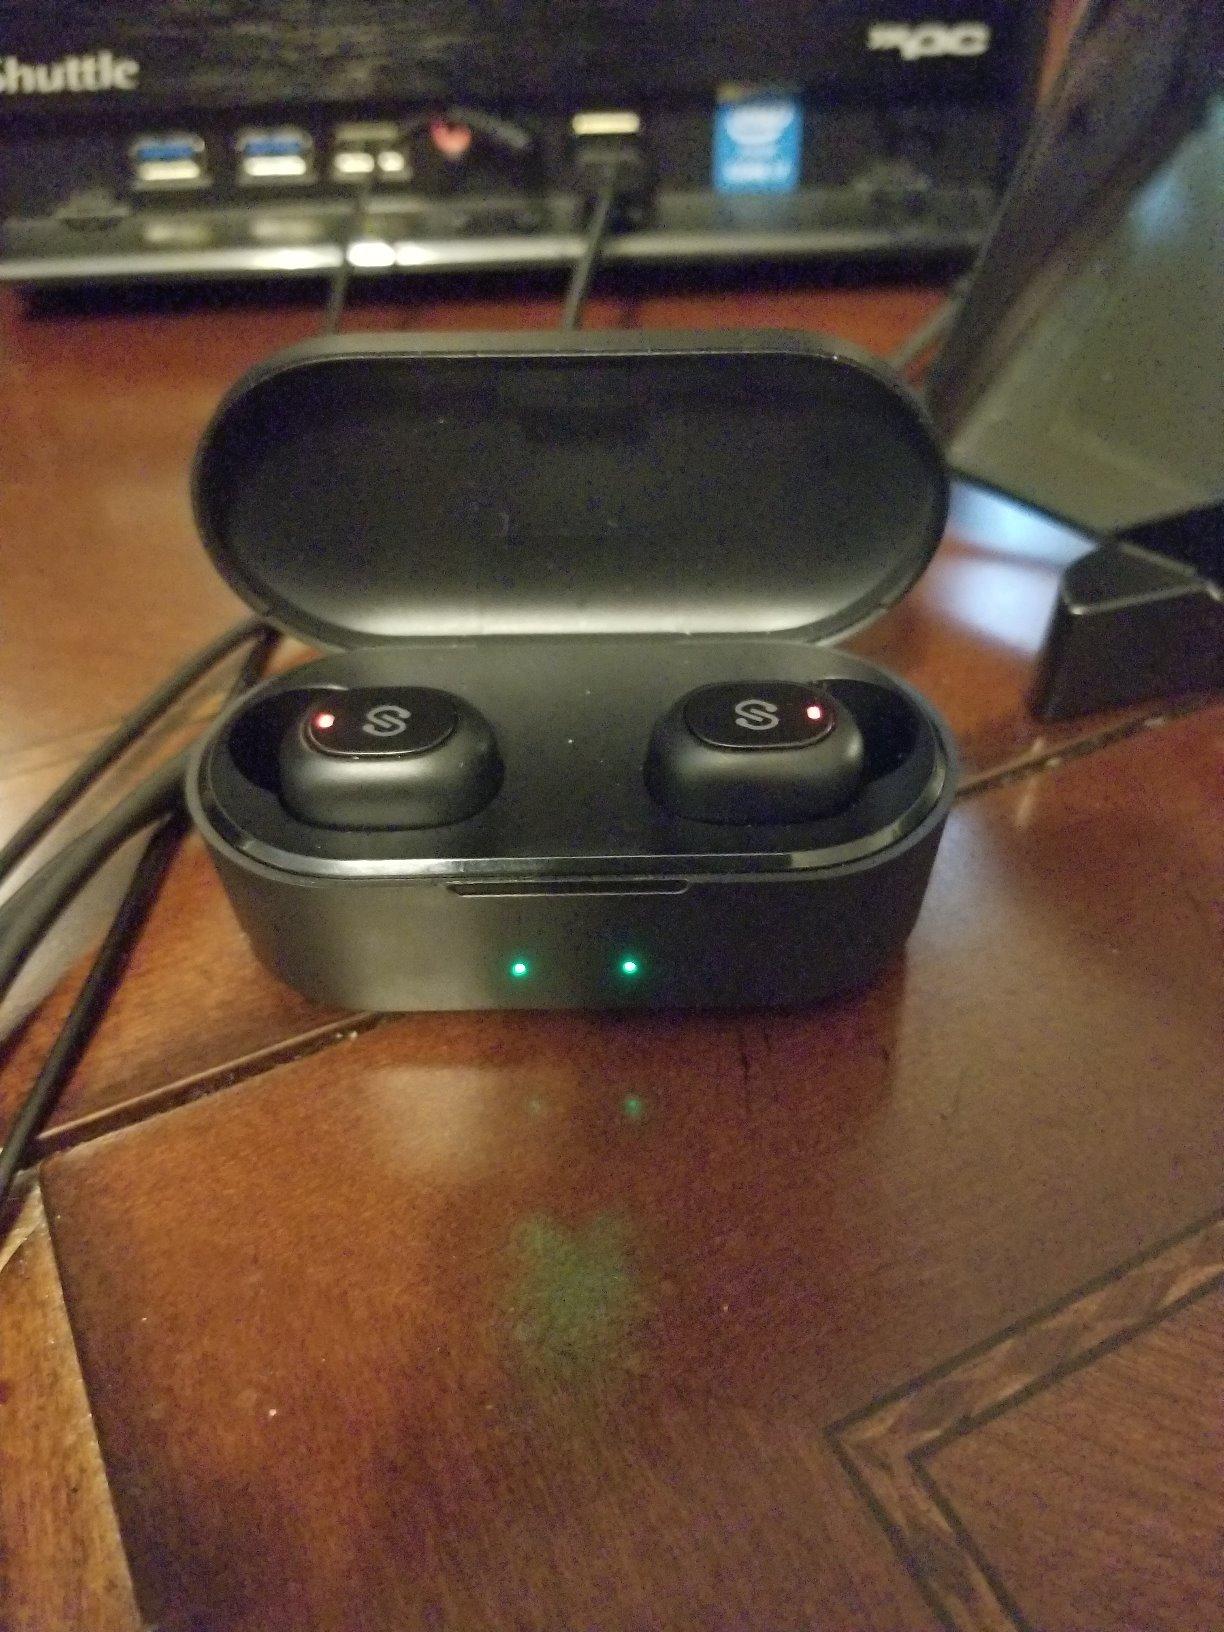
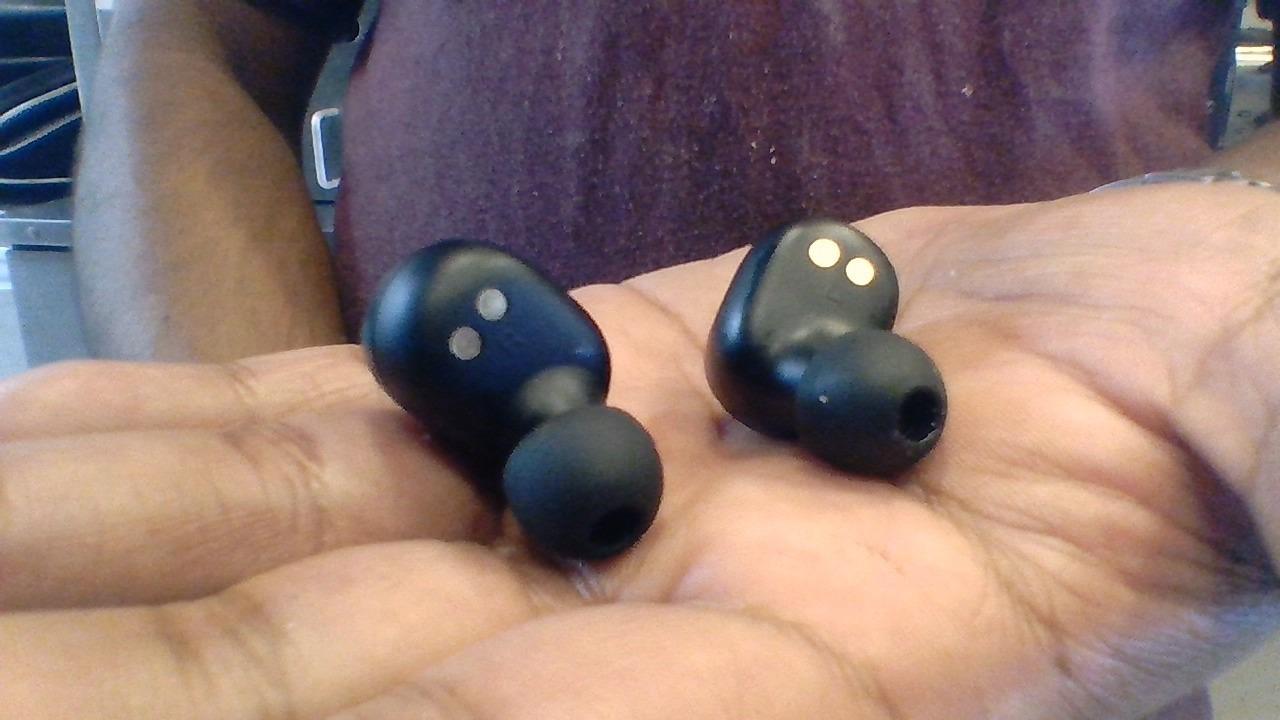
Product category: earbuds
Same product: no